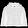
Label: Coat